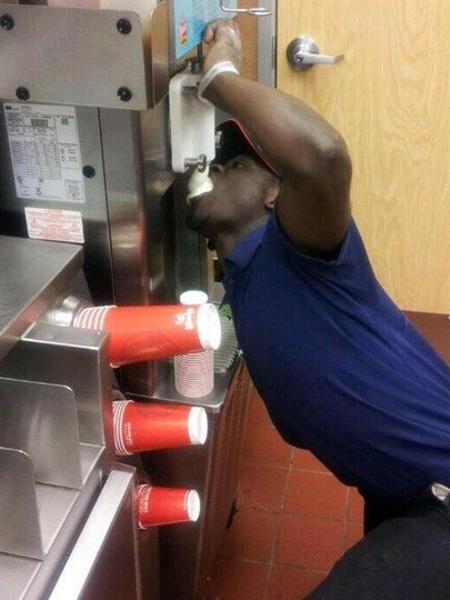
回答: マックの新メニュー・・・厨房で2時間ソフトクリーム食べ放題❗